Digital Himalaya

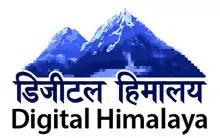
Logo of the Digital Himalaya project

The Digital Himalaya project was established in December 2000 by Mark Turin, Alan Macfarlane, Sara Shneiderman, and Sarah Harrison. The project's principal goal is to collect and preserve historical multimedia materials relating to the Himalaya, such as photographs, recordings, and journals, and make those resources available over the internet and offline, on external storage media. The project team has digitized older ethnographic collections and data sets that were deteriorating in their analogue formats, to protect them from deterioration and make them available and accessible to originating communities in the Himalayan region and a global community of scholars.